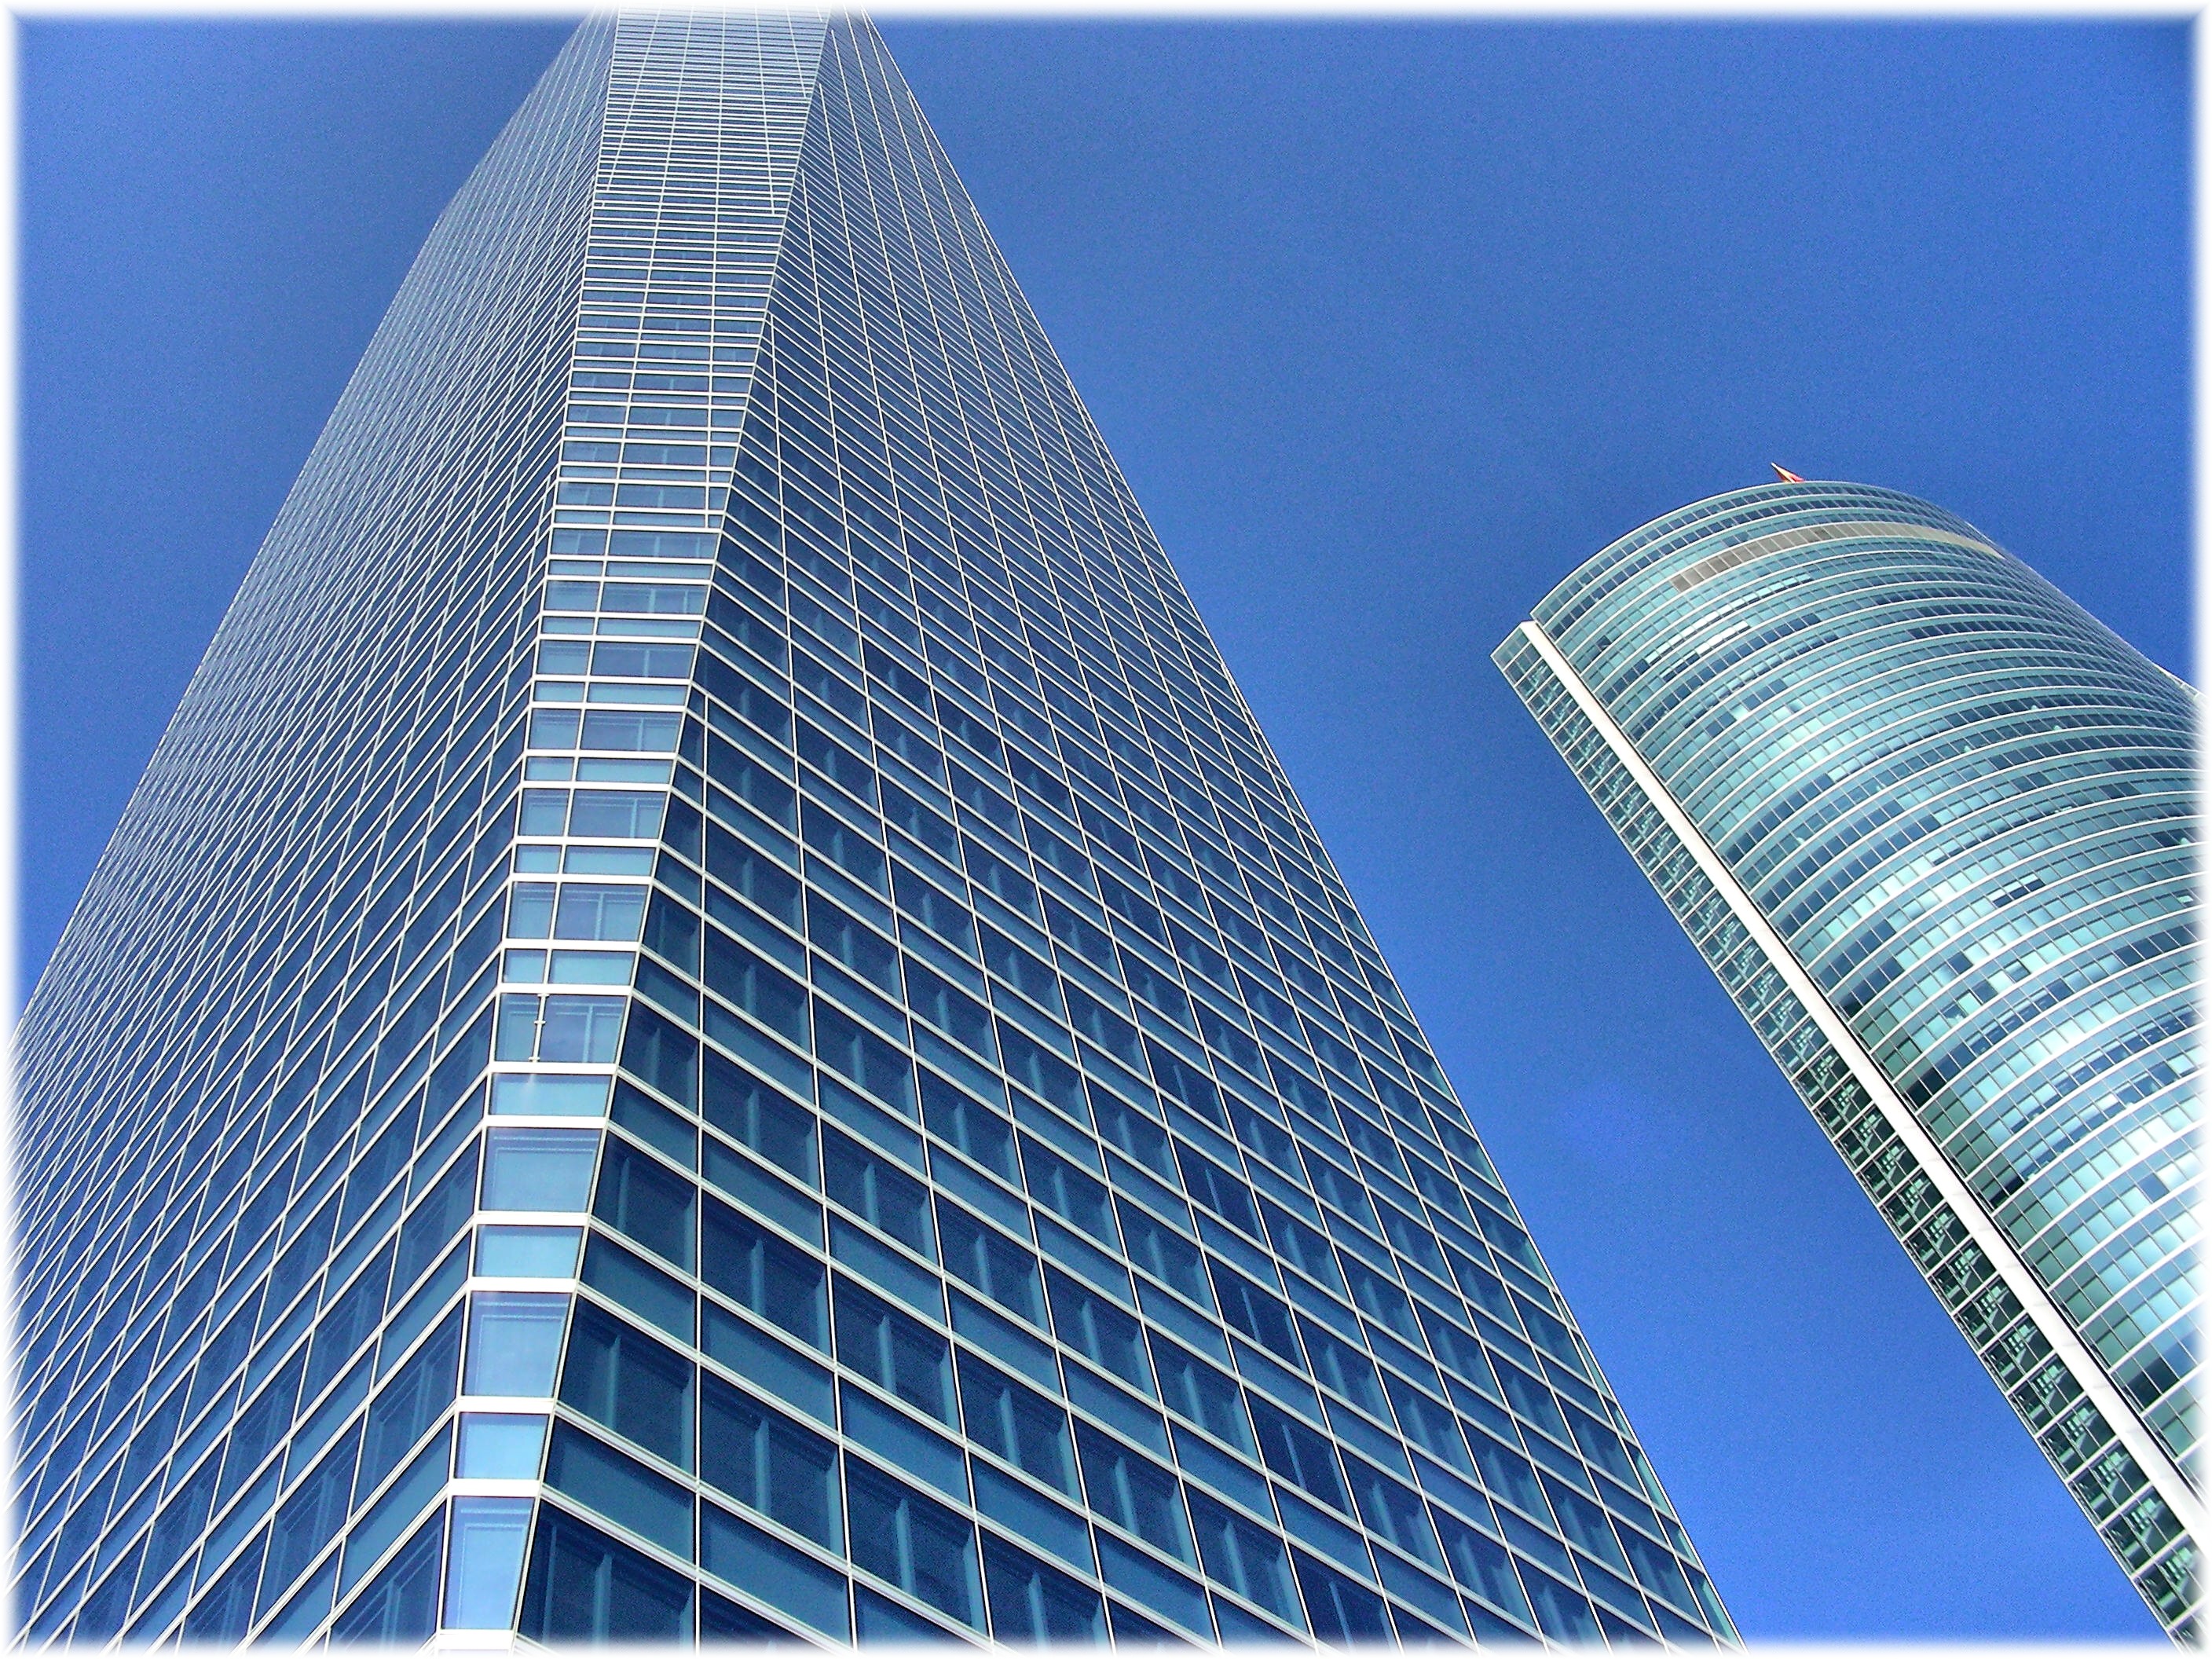
building, city, skyscraper, urban, europe, tower, landmark, facade, tower block, spain, espagne, madrid, arquitectura, europa, ciudad, edificios, mygearandme, commercial building, headquarters, cidade, espana, condominium, cristal, arquitecture, urbe, comunidadmadrid, torres, rascacielos, lacastellana, cuatrotorres, concellomadrid